Amaryllis (ship)

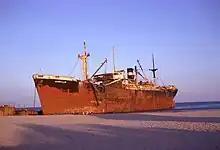
Amaryllis Shipwreck, Singer Island, Florida (July 1967)

Only the ship's hull and lower deck remain at the artificial reef site. "Amaryllis" is part of a string of four wrecks, another of which is the "Mizpah", and two rock piles north of the Palm Beach Inlet known today as "The Corridors", all of which are classified as "advanced dive sites." Local knowledge is required.